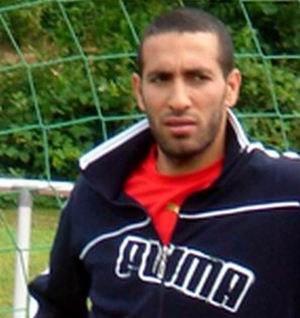
L'équipe d'Égypte de football appelée également l'équipe des Pharaons est constituée par une sélection des joueurs égyptiens sous l'égide de la Fédération d'Égypte de football. L'équipe est également celle qui a connu le plus de succès en Afrique avec sept Coupes d'Afrique des nations dont trois d'affilée. L'Égypte fait partie des trois équipes africaines à avoir atteint le top 10 du classement mondial de la FIFA.
Mohamed Aboutrika, né le 7 novembre 1978 à Gizeh, est un joueur de football égyptien. Il évoluait au poste de milieu offensif durant sa carrière de footballeur, entre 1996 et 2013. Il est également appelé Mohamed Abo Treka, Abo Trika, Abutrika ou encore Abou Terika.